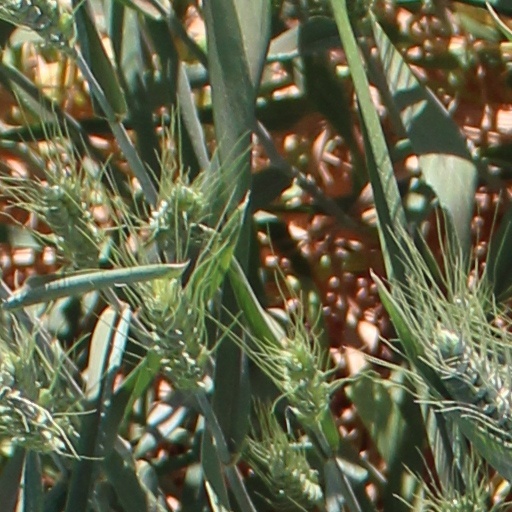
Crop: wheat